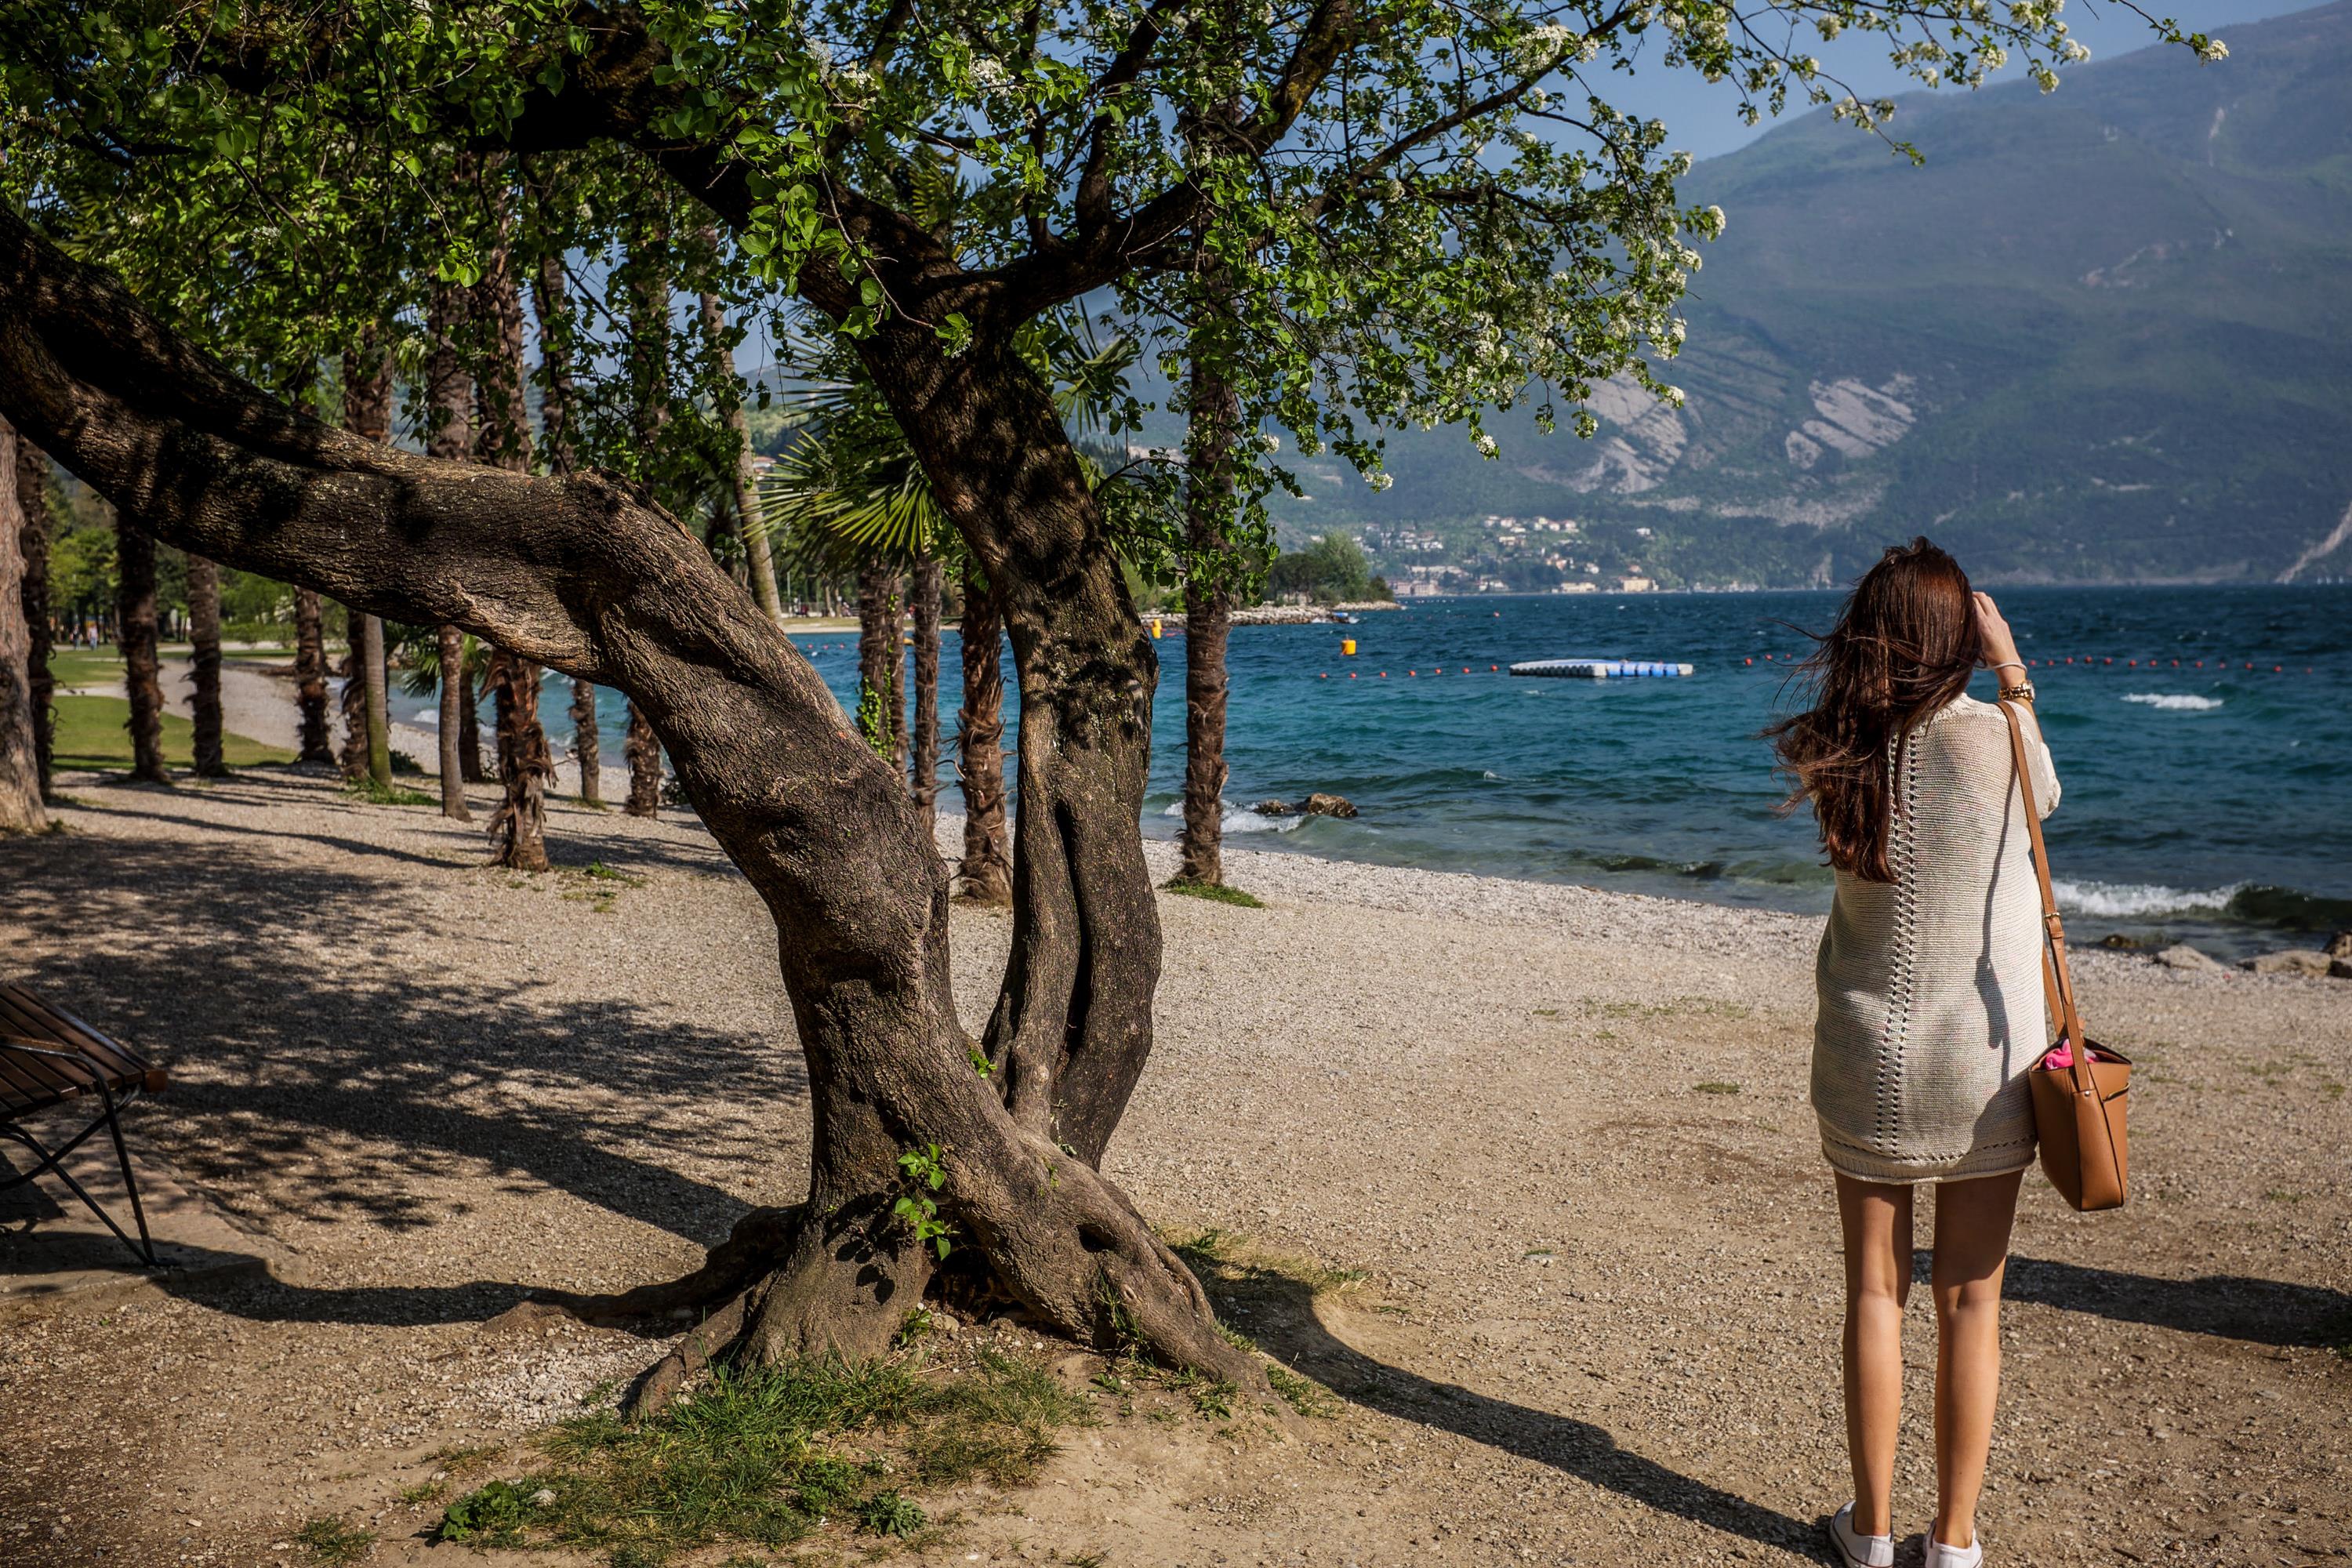
tree, beach, vacation, sea, coast, sky, shore, water, woody plant, ocean, summer, tourism, branch, coastal and oceanic landforms, leisure, plant, bay, travel, tropics, photography, sand